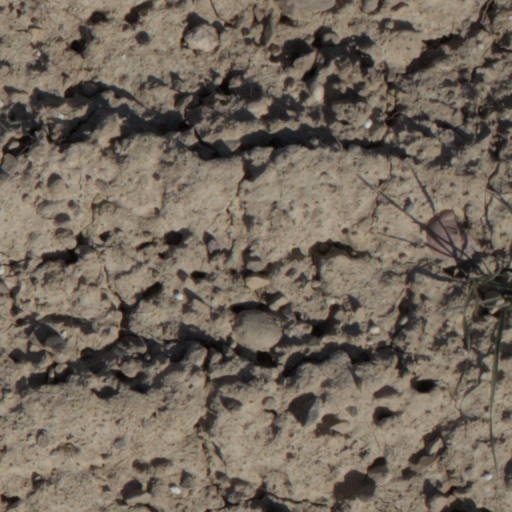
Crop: wheat